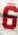
Number: 6